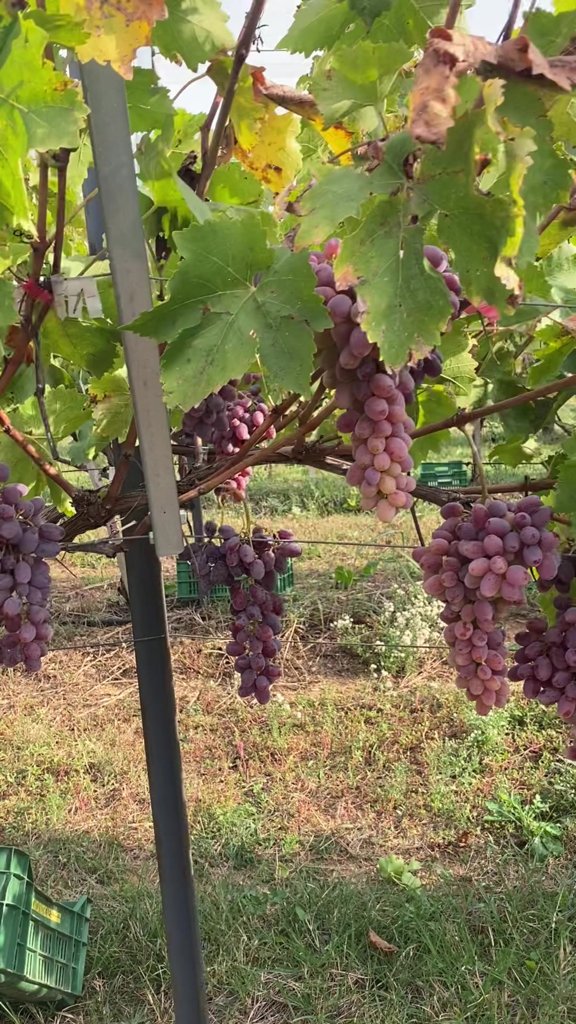
Berries visible: 262
Grape clusters: 7